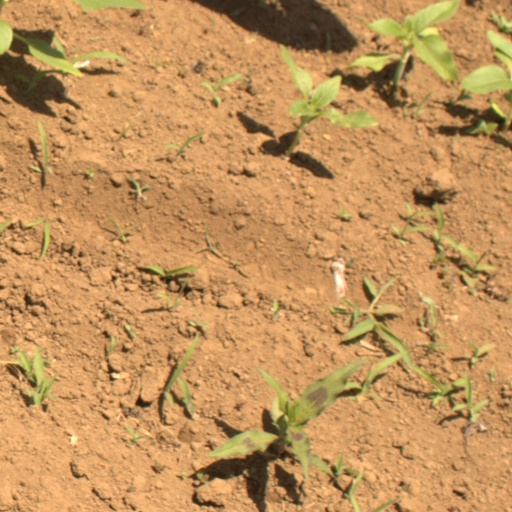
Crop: Jerusalem artichoke